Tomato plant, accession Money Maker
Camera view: bottom (45 deg); turntable rotation: 0 degrees
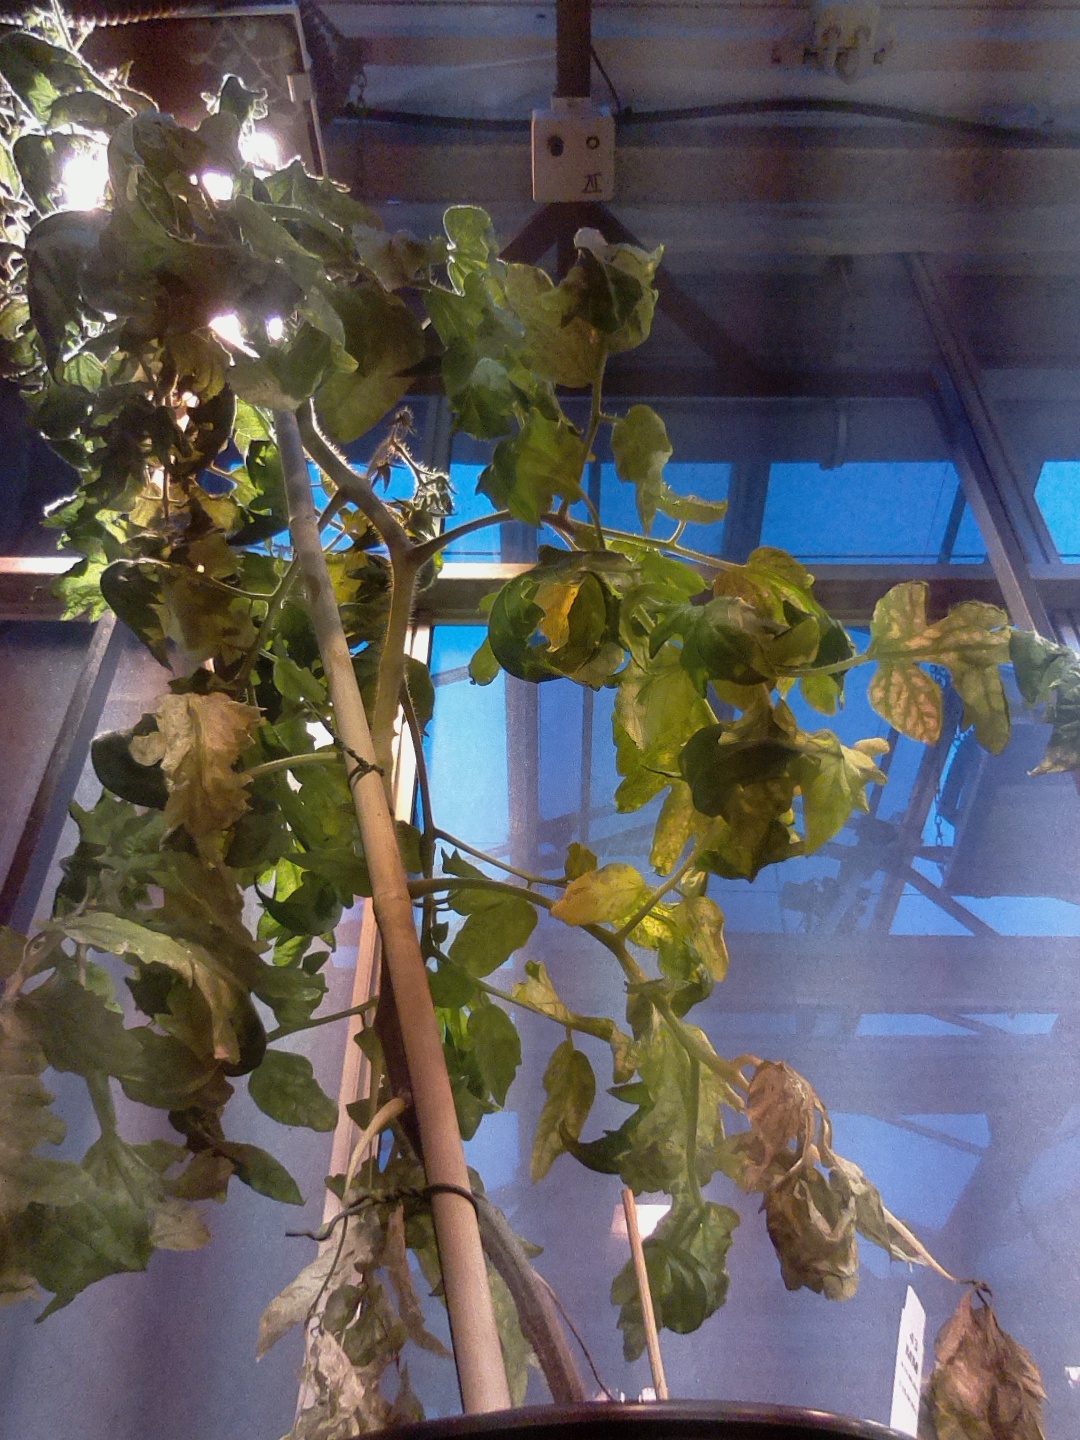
BBCH growth stage 71: 10%-20% of final fruit size